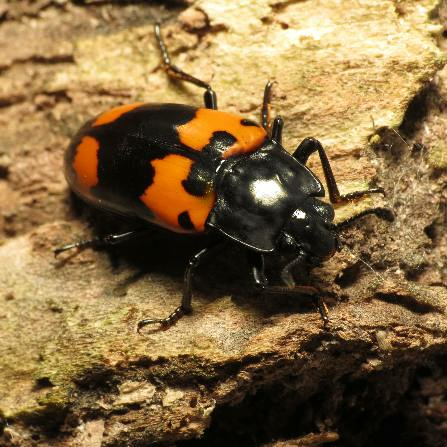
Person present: No